Coronado Elementary School (Albuquerque, New Mexico)

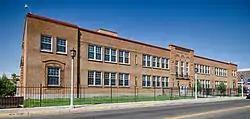

Coronado Elementary School is a historic elementary school in the Barelas neighborhood of Albuquerque, New Mexico. Built in 1936–37 as a Public Works Administration project, it is the city's third-oldest operating elementary school. Coronado School was added to the New Mexico State Register of Cultural Properties and the National Register of Historic Places in 1996. It is a part of Albuquerque Public Schools.